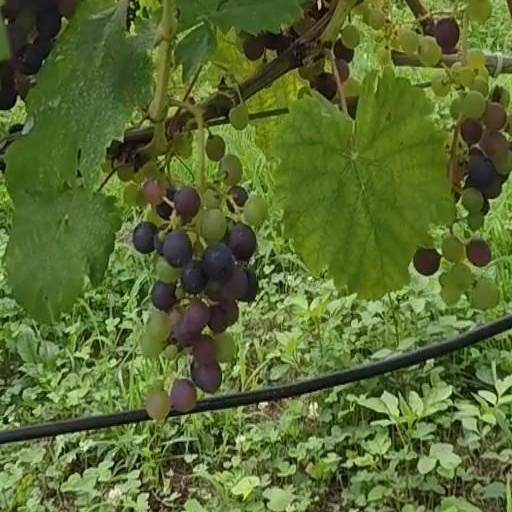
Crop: grape